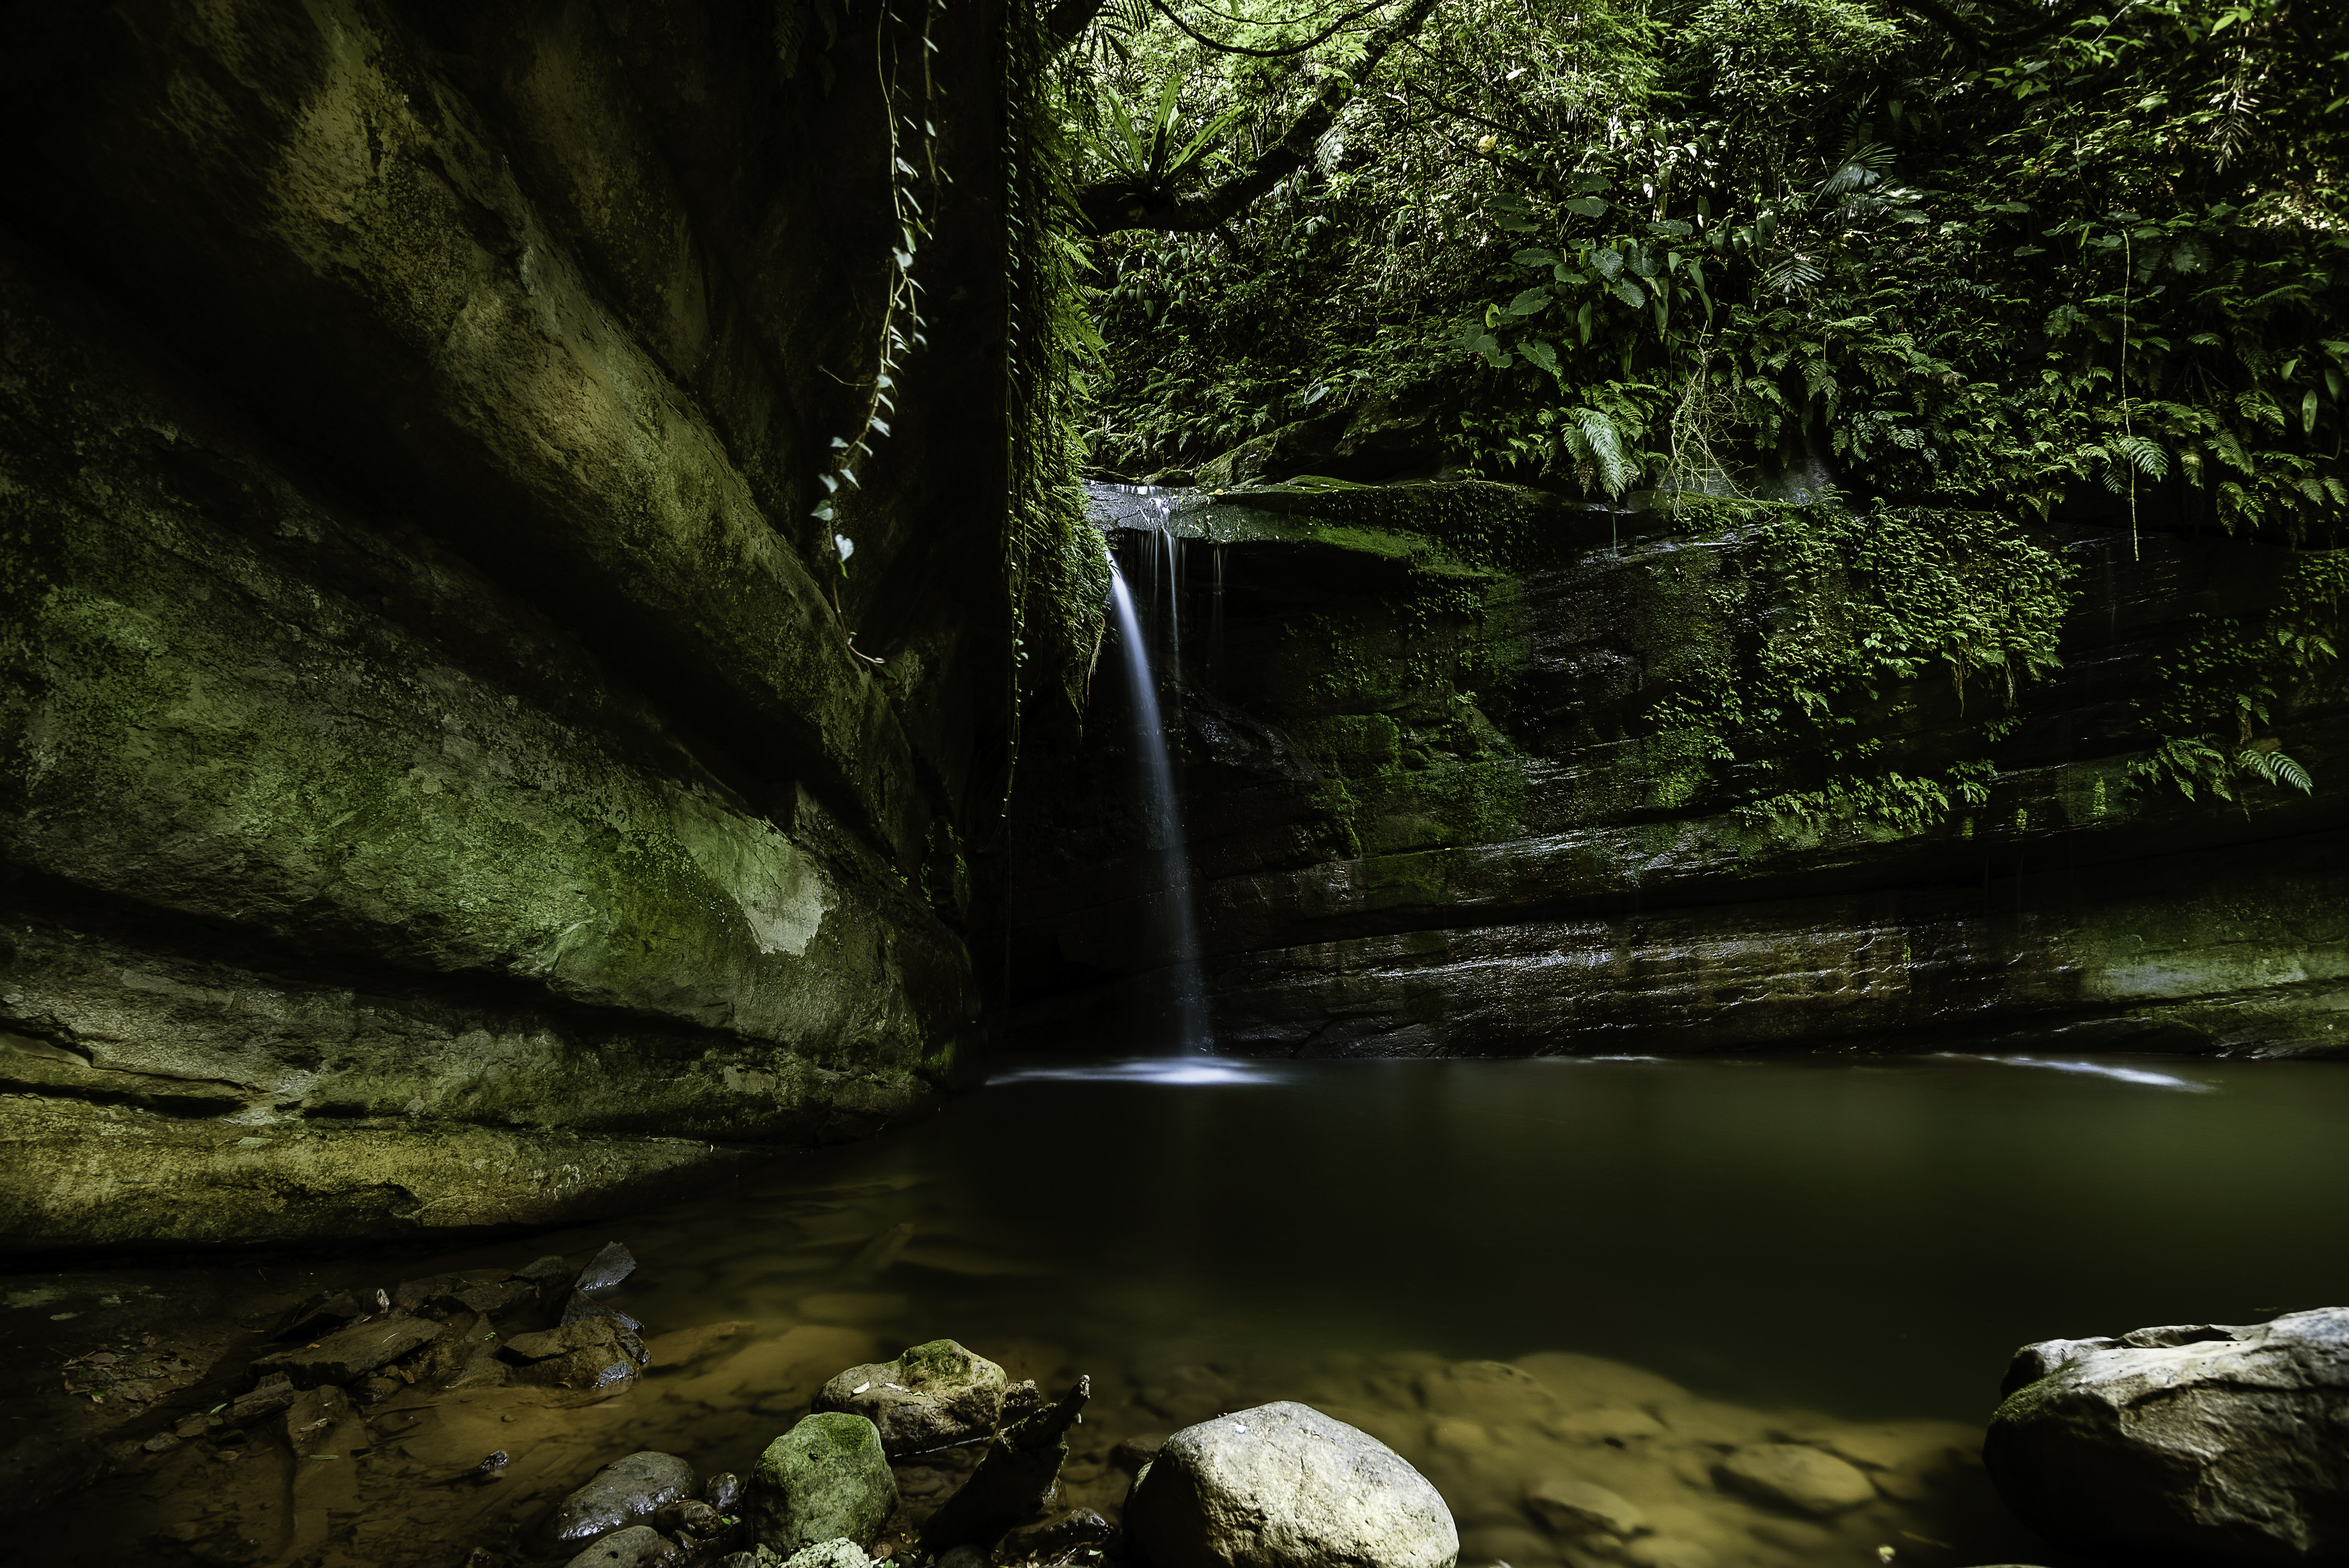
body of water, nature, water, natural landscape, water resources, waterfall, watercourse, stream, nature reserve, green, natural environment, vegetation, formation, rock, forest, tree, wilderness, jungle, old growth forest, rainforest, river, water feature, state park, ravine, landscape, creek, valdivian temperate rain forest, sunlight, woodland, plant, riparian zone, moss, narrows, erosion, national park, fluvial landforms of streams